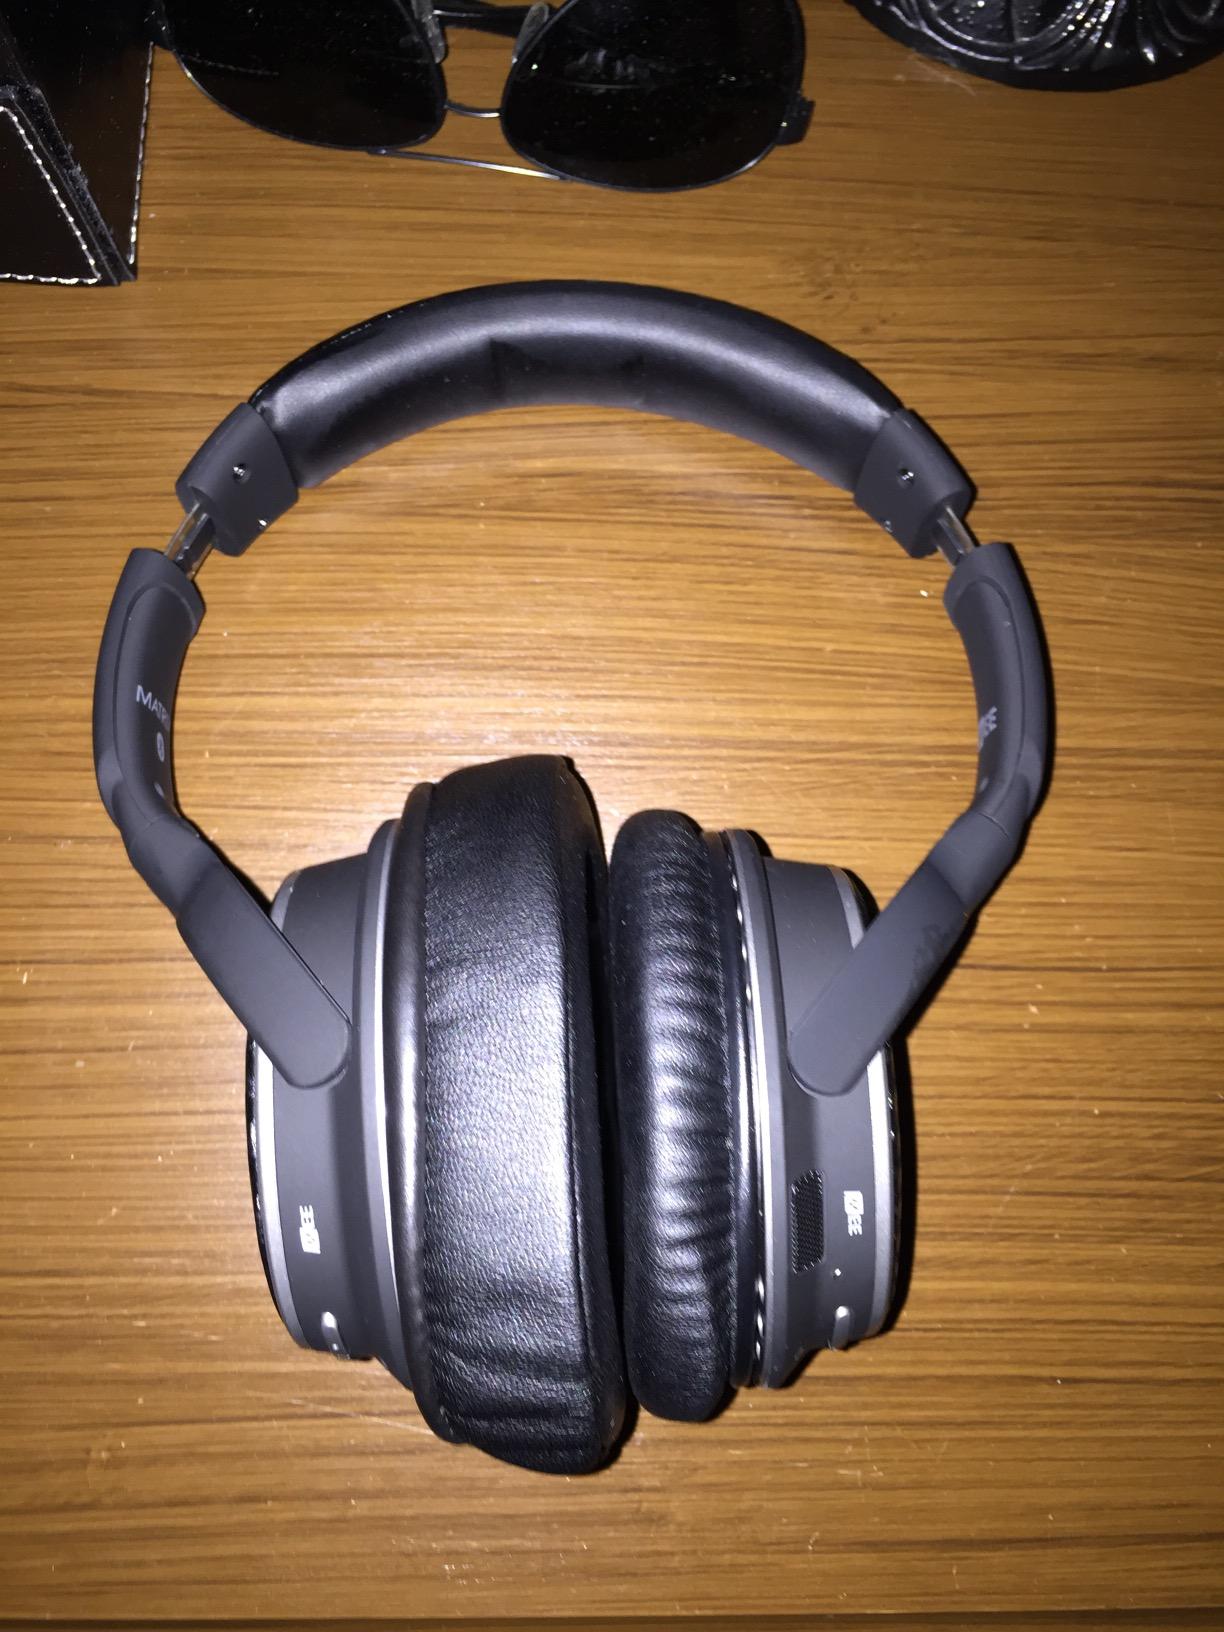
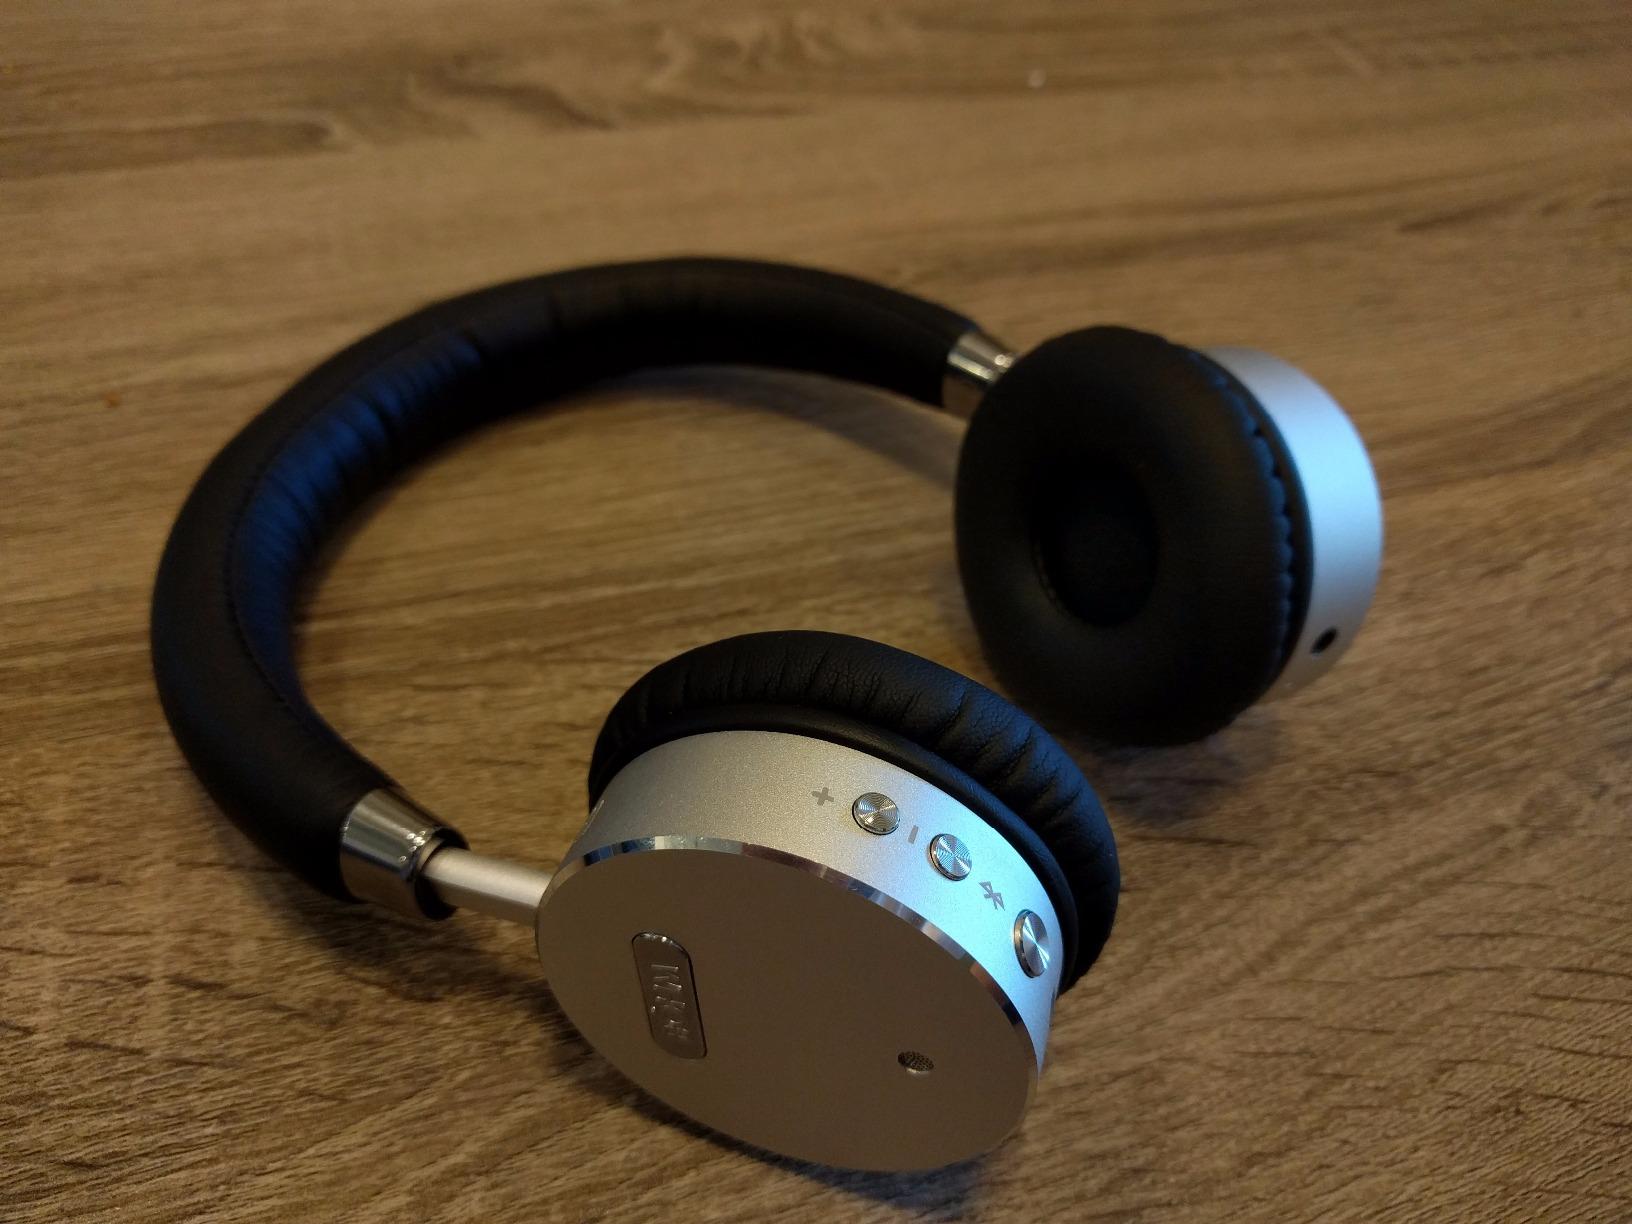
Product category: headphones
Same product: no